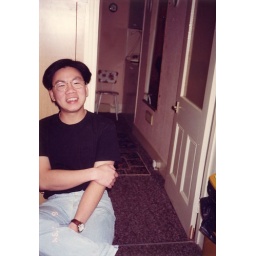
At Mary's house in the next road from ours. The plans is the same as at 156.